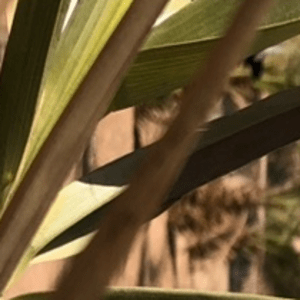
Label: Magnesium Deficiency